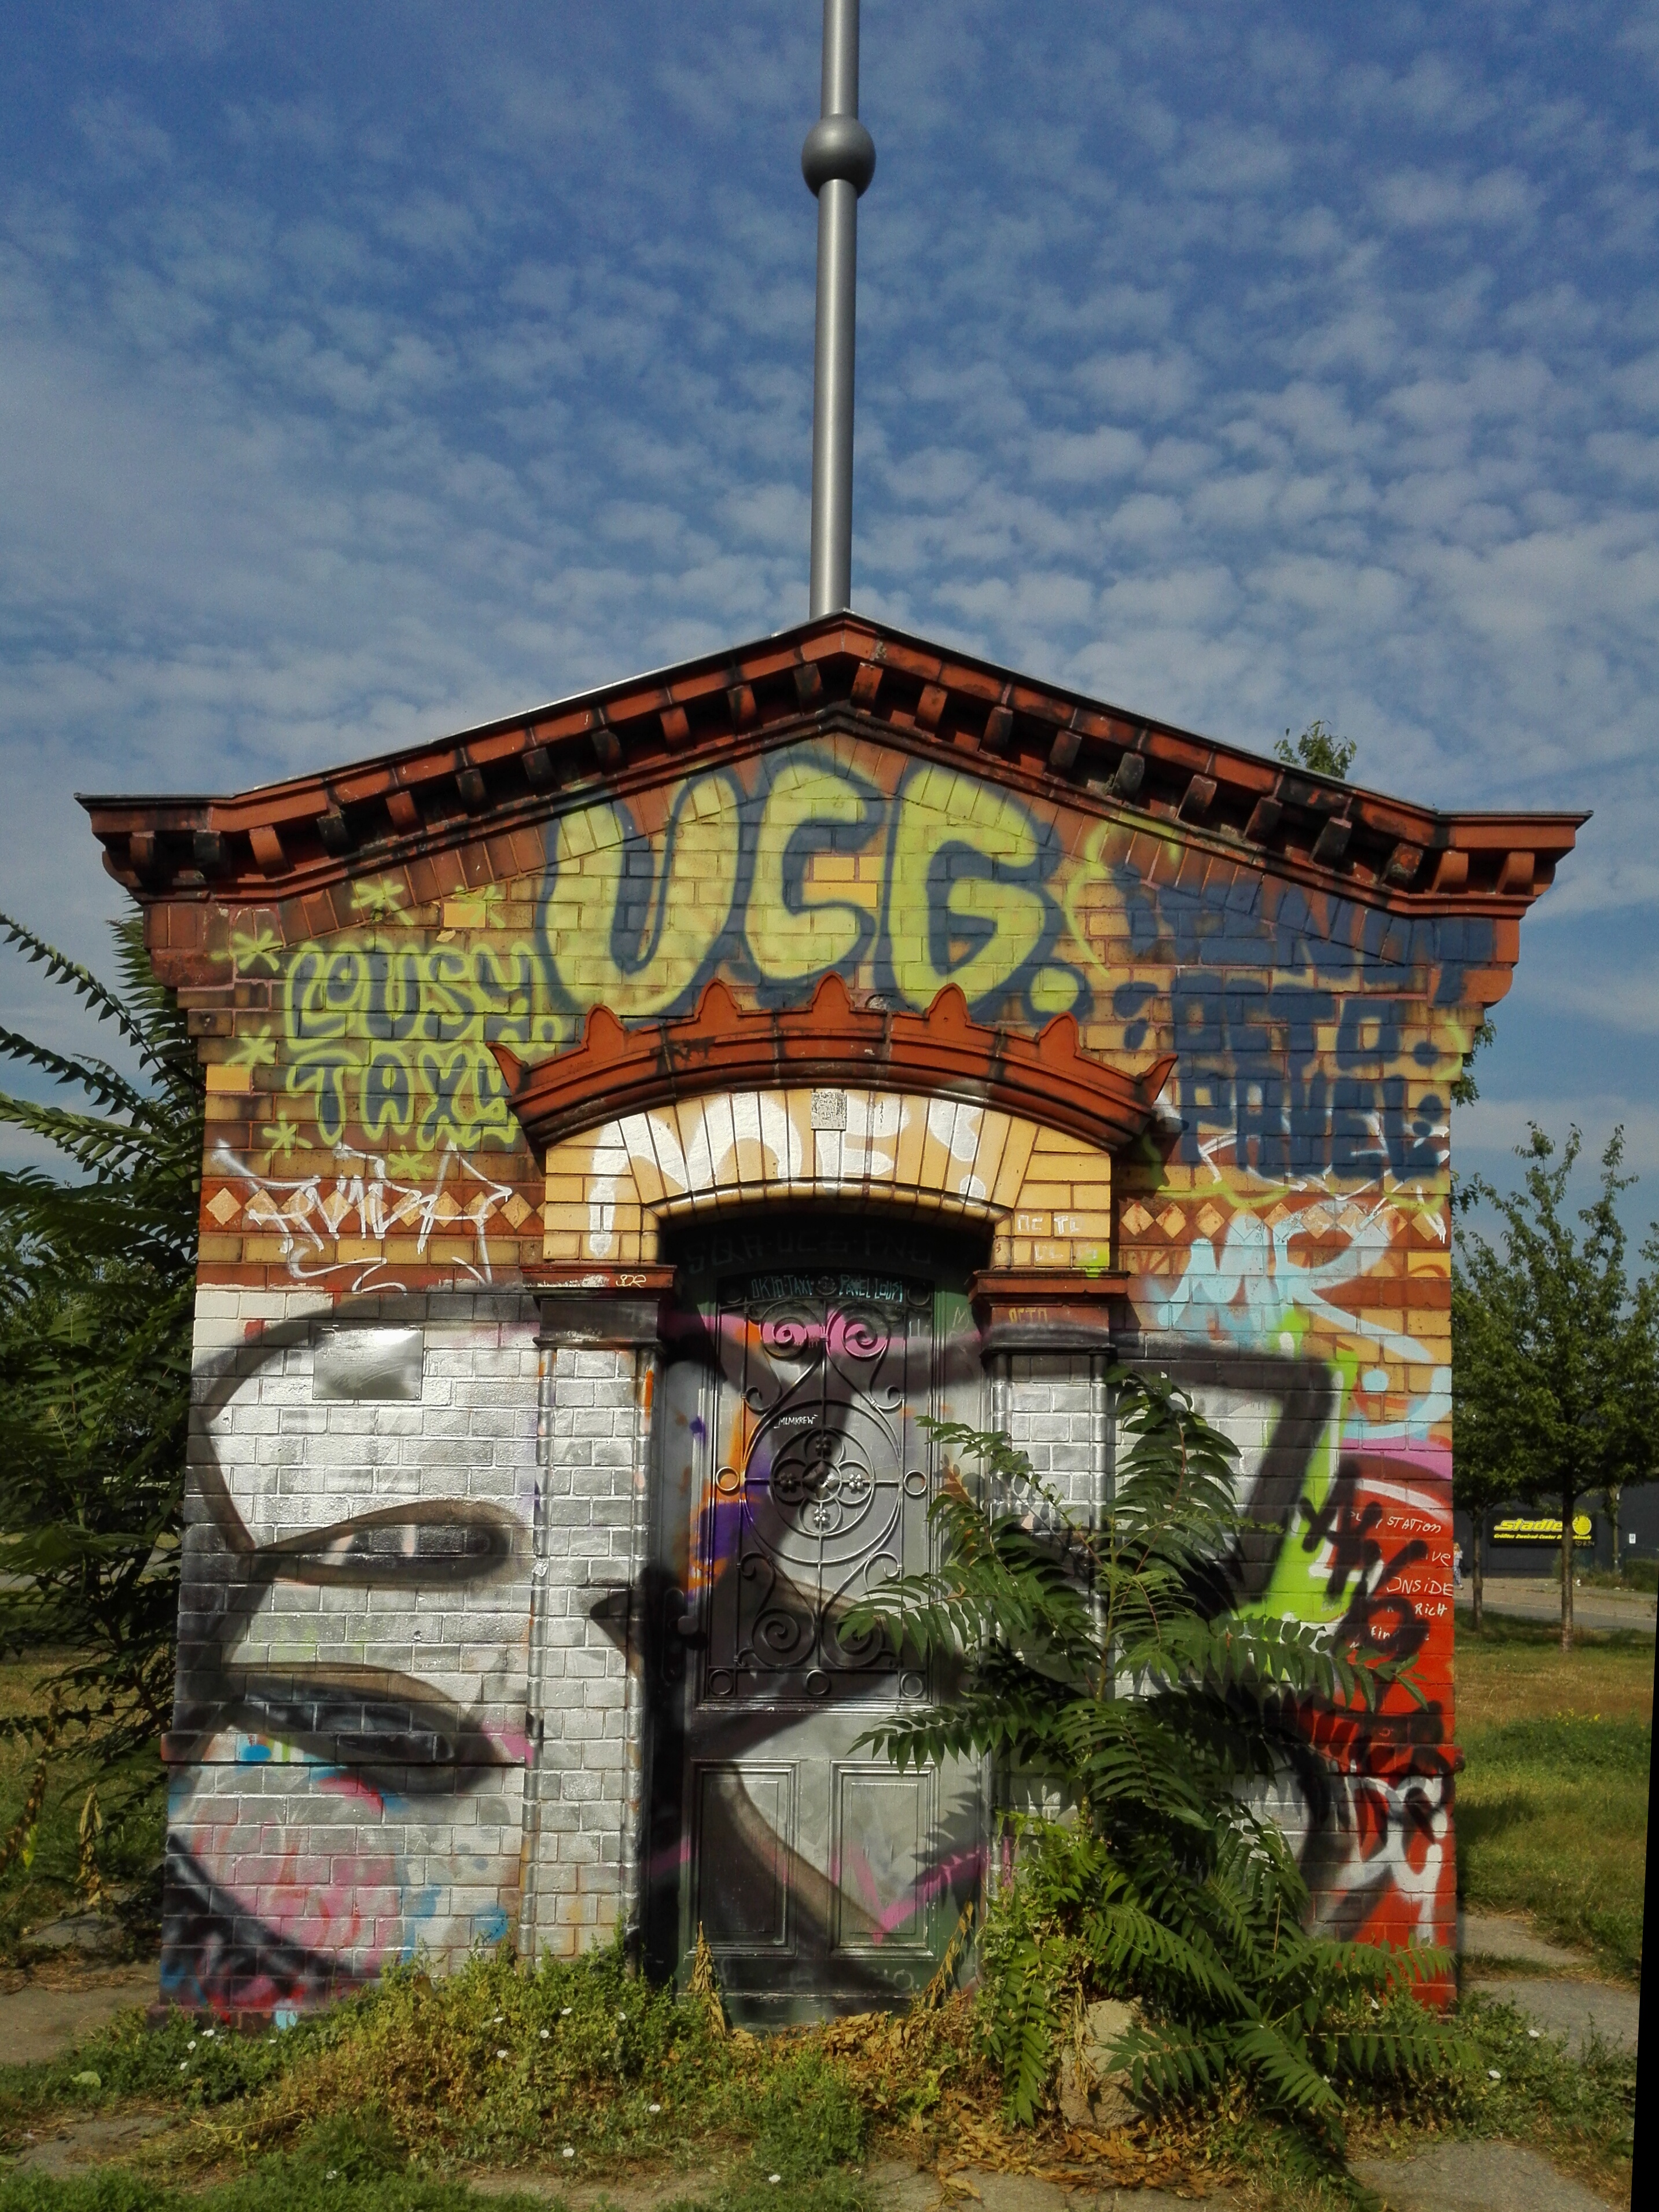
amusement park, park, blue, art, blau, grafitti, apeach, anjapietsch, 52wochenfotochallenge, huawei, p7